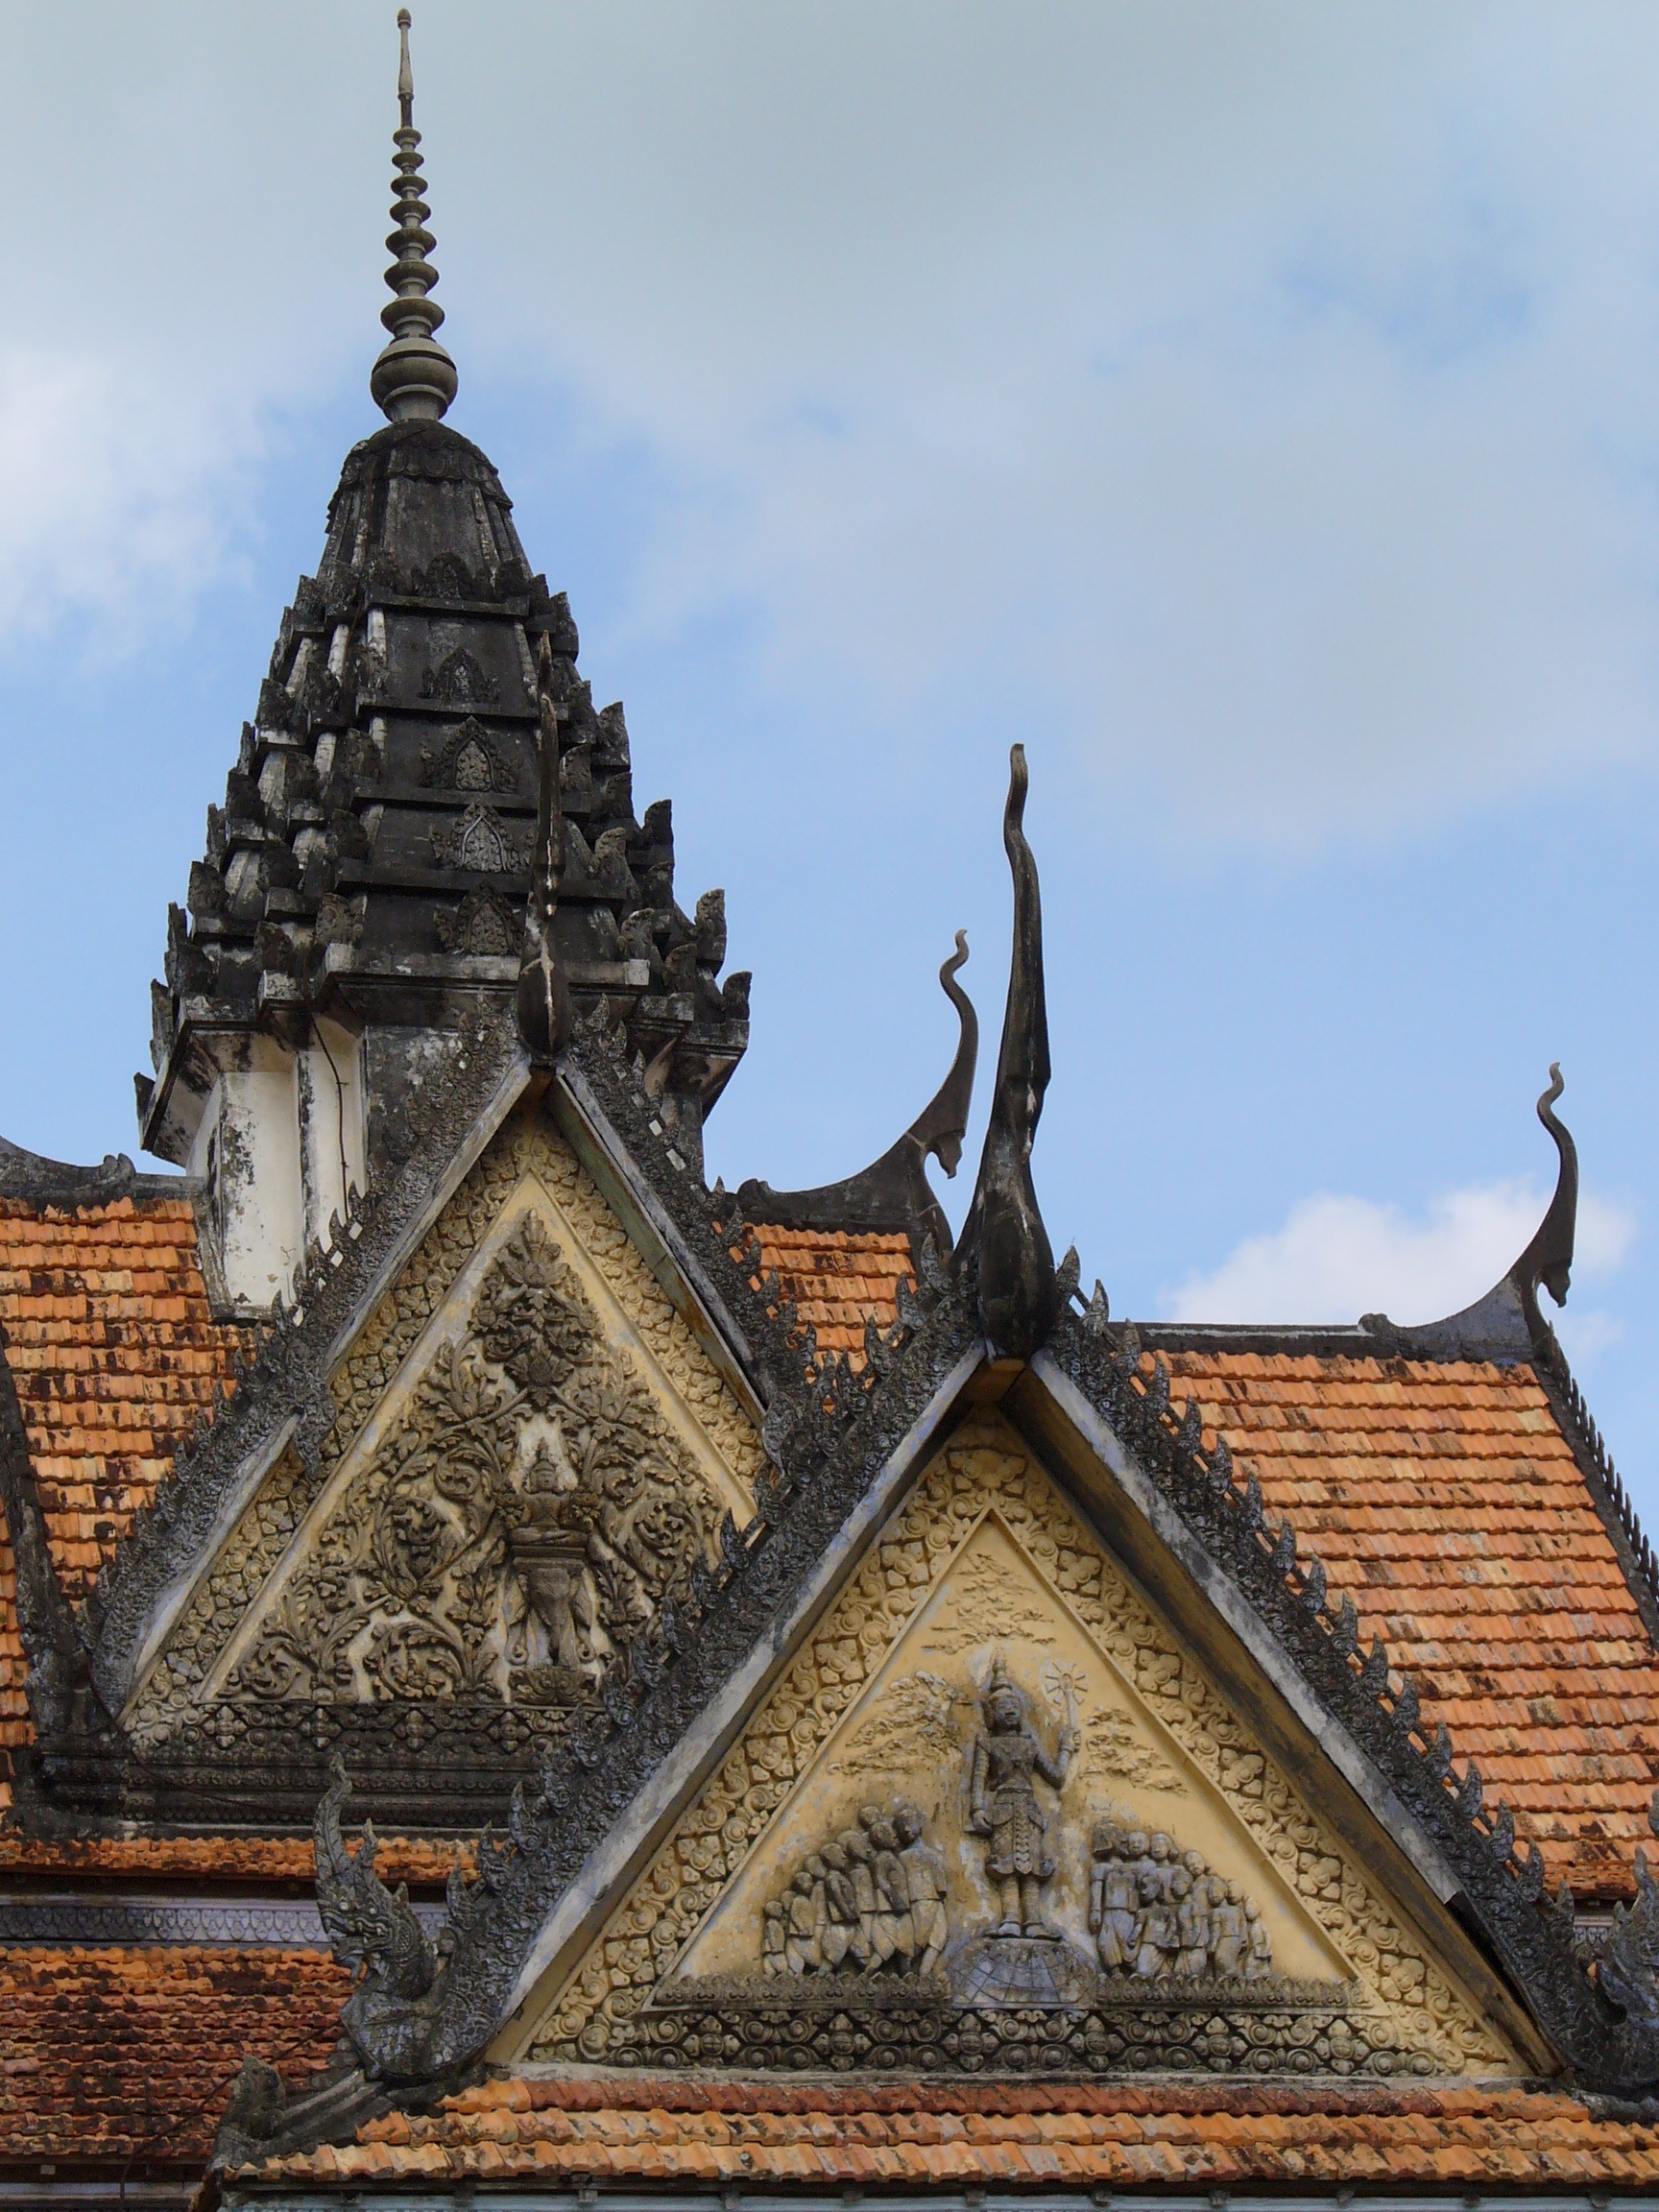
architecture, roof, building, tower, landmark, place of worship, temple, vietnam, wat, roof ornament, ancient history